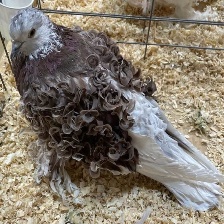
Species: FRILL BACK PIGEON
Scientific name: COLUMBA LIVIA DOMESTICA